King George Island (South Shetland Islands)

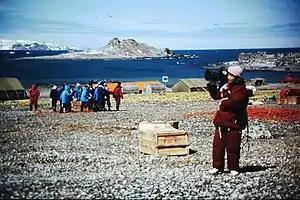
Construction of China's first antarctic base in January 1985, the Great Wall Station.

The coastal areas of the island are home to a comparatively diverse selection of animal life, including elephant, Weddell, and leopard seals, and Adelie, chinstrap and gentoo penguins. Several other seabirds, including skuas and southern giant petrel, nest on this island during the summer months.